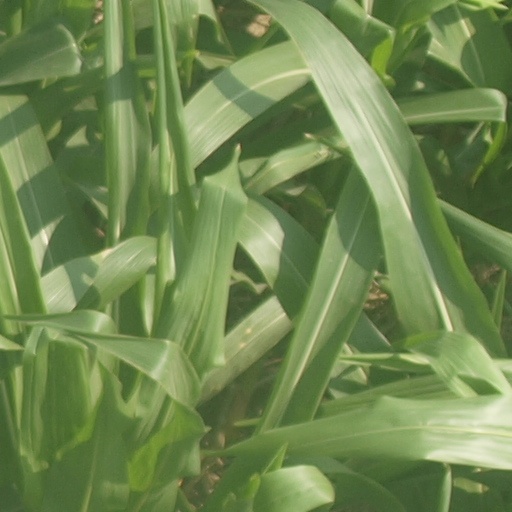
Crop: maize; corn